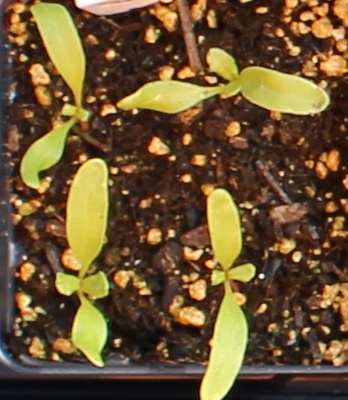
Label: Sugar beet